Maryland State Colonization Society

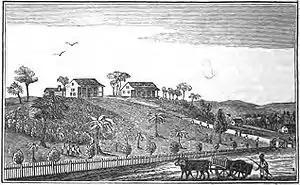
Cape Palmas mission,

In December 1831, the Maryland state legislature appropriated an annual US$10,000 for 26 years to transport free blacks and ex-slaves from the United States to Africa. The act appropriated funds of up to $20,000 a year, up to a total of $260,000, in order to commence the process of African colonization, a considerable expenditure by the standards of the time. The legislature empowered the Maryland State Colonization Society to carry out the ends it had in view. Most of the money would be spent on the colony itself, to make it attractive to settlers. Free passage was offered, plus rent, of land to farm, and low interest loans which would eventually be forgiven if the settlers chose to remain in Liberia. The remainder was spent on agents paid to publicize the new colony.